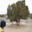
Label: pine_tree